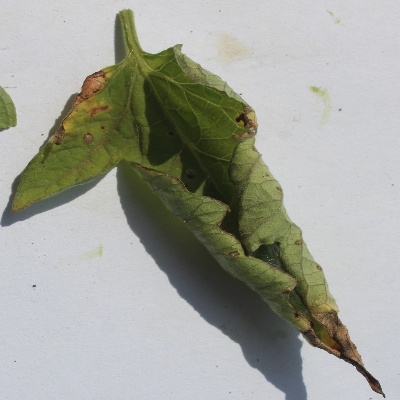
Crop: Tomato
Condition: leaf curl